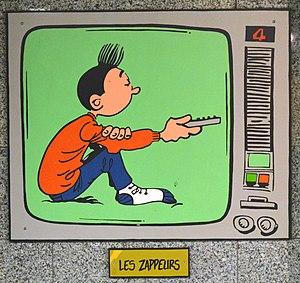
Charleroi (Belgique) - Station Janson du métro léger. Les Zappeurs.
Zapping Génération est une série de bande dessinée créée en 1994 par Serge Ernst et éditée chez Dupuis. Appelée à l'origine Les Zappeurs, elle est renommée Zapping Génération en 2006.
Serge Ernst est un dessinateur belge de bande dessinée.